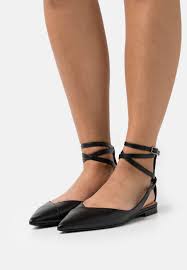
Label: Ballet Flat